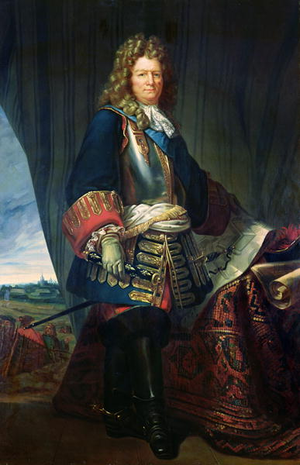
Sébastien Le Prestre, marquis de Vauban, connu généralement sous le nom de Vauban, est un ingénieur, architecte militaire, urbaniste, ingénieur hydraulicien et essayiste français. Il est nommé maréchal de France par Louis XIV.
L'histoire de la pensée économique est l'étude de l'histoire des idées en économie.
Cette page recense, par règne ou mandat politique, les personnalités élevées à la dignité de maréchal de France, grand office de la couronne de France, leur portrait et leurs armoiries.
La guerre de la Ligue d’Augsbourg, également appelée guerre de Neuf Ans, guerre de la Succession palatine ou guerre de la Grande Alliance, eut lieu de 1688 à 1697. D'anciens textes peuvent faire référence à la guerre de Succession d'Angleterre. En Amérique du Nord, cette guerre engendre la première guerre intercoloniale, appelée par l'historiographie anglaise la guerre du roi Guillaume, « King William's War, Second Indian War, Father Baudoin's War, Castin's War ». Ces nombreuses dénominations reflètent les points de vue nationaux des historiens contemporains ou anciens sur ce conflit.
La place Vauban est une place du 7ᵉ arrondissement de Paris.